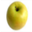
Label: apple